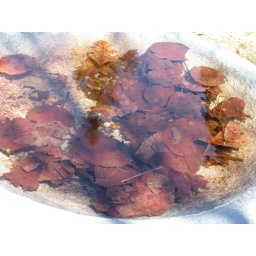
Leaves in a bird bath